Curlin

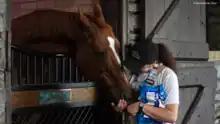
Curlin and his groom, Christina Zurick, at Hill N' Dale at Xalapa in 2020.

In 2022 Curlin's fee at Hill 'n' Dale Farm was $175,000. He was the leading sire at the 2022 Breeders' Cup with three winners on the Saturday card: Malathaat in the Distaff, Cody's Wish in the Dirt Mile and Elite Power in the Sprint. At the end of that year, Malathaat would win the champion older dirt female Eclipse award for her 2022 campaign, Elite Power won champion sprinter for winning 5 out of 6, and multiple grade 1 winner Nest, who also finished second in the Belmont Stakes, would win the Champion 3-year-old-filly Eclipse award. Curlin has the distinction of being the first sire in the 52 years of the Eclipse awards to be represented by three different champions. His 2023 stud fee increased to $225,000 after the Breeder's Cup and Eclipse award success. After the 2023 Breeder's Cup results where Idiomatic, Cody's Wish, and Elite Power all won their respective races, his 2024 stud fee jumped to $250,000.